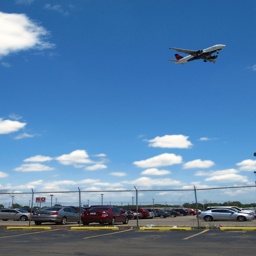
A parking lot surrounded by a chain link fence.
A jumbo jet flies over a crowded parking lot.
An airplane flying high above a parking lot.
An airplane flies over a parking lot with a metal fence.
an air plane flying thru the air with cars on the ground